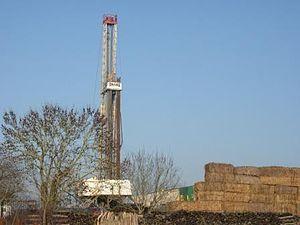
puit de pétrole à Saint Martin de Bossenay Aube France
La France dispose de réserves de pétrole qu'elle utilise, dans les années 2010, à raison de 1 % de sa consommation annuelle. Ces réserves au sens géologique ne doivent pas être confondues avec les stocks stratégiques de trois mois de consommation pleine utilisable en cas de grave crise internationale. En effet, en tant qu'adhérente à l'Agence internationale de l'énergie, la France doit conserver des stocks de pétrole équivalent à 90 jours d'importation nette, ce qui correspond en 2010 à environ 17 millions de tonnes.
Saint-Martin-de-Bossenay est une commune française, située dans le département de l'Aube en région Grand Est.